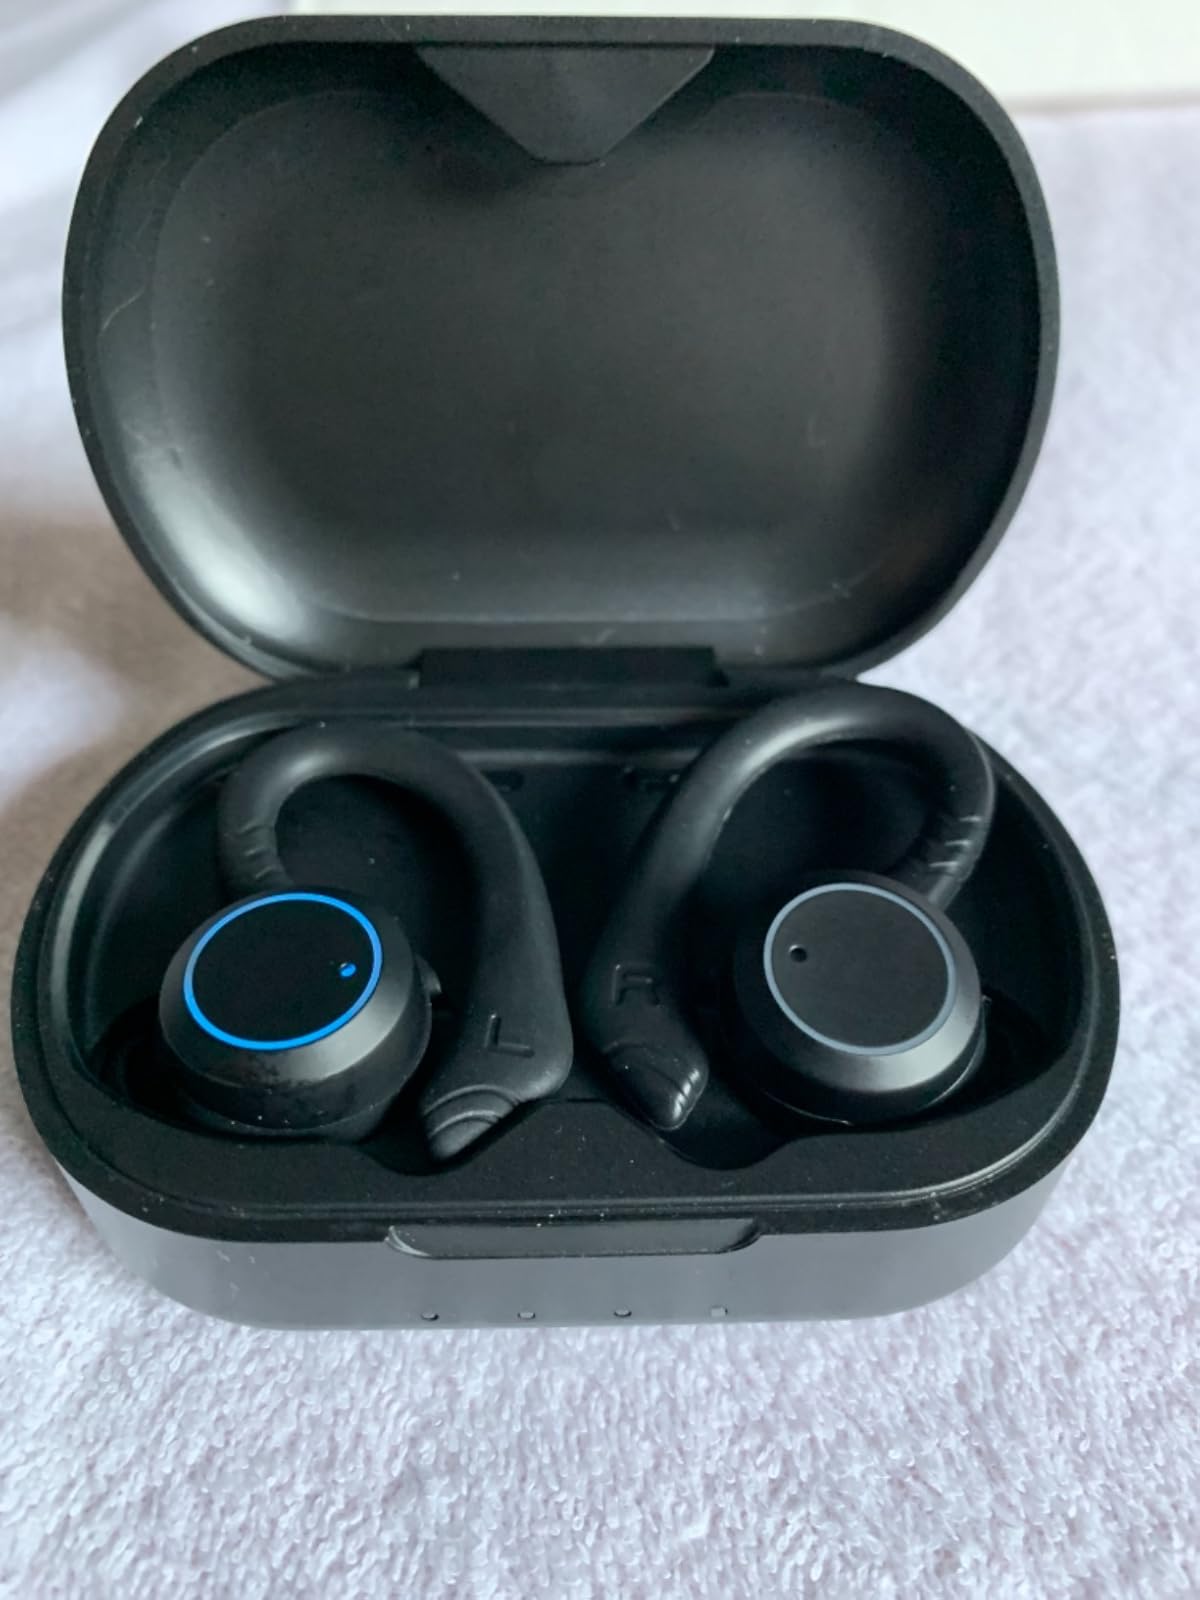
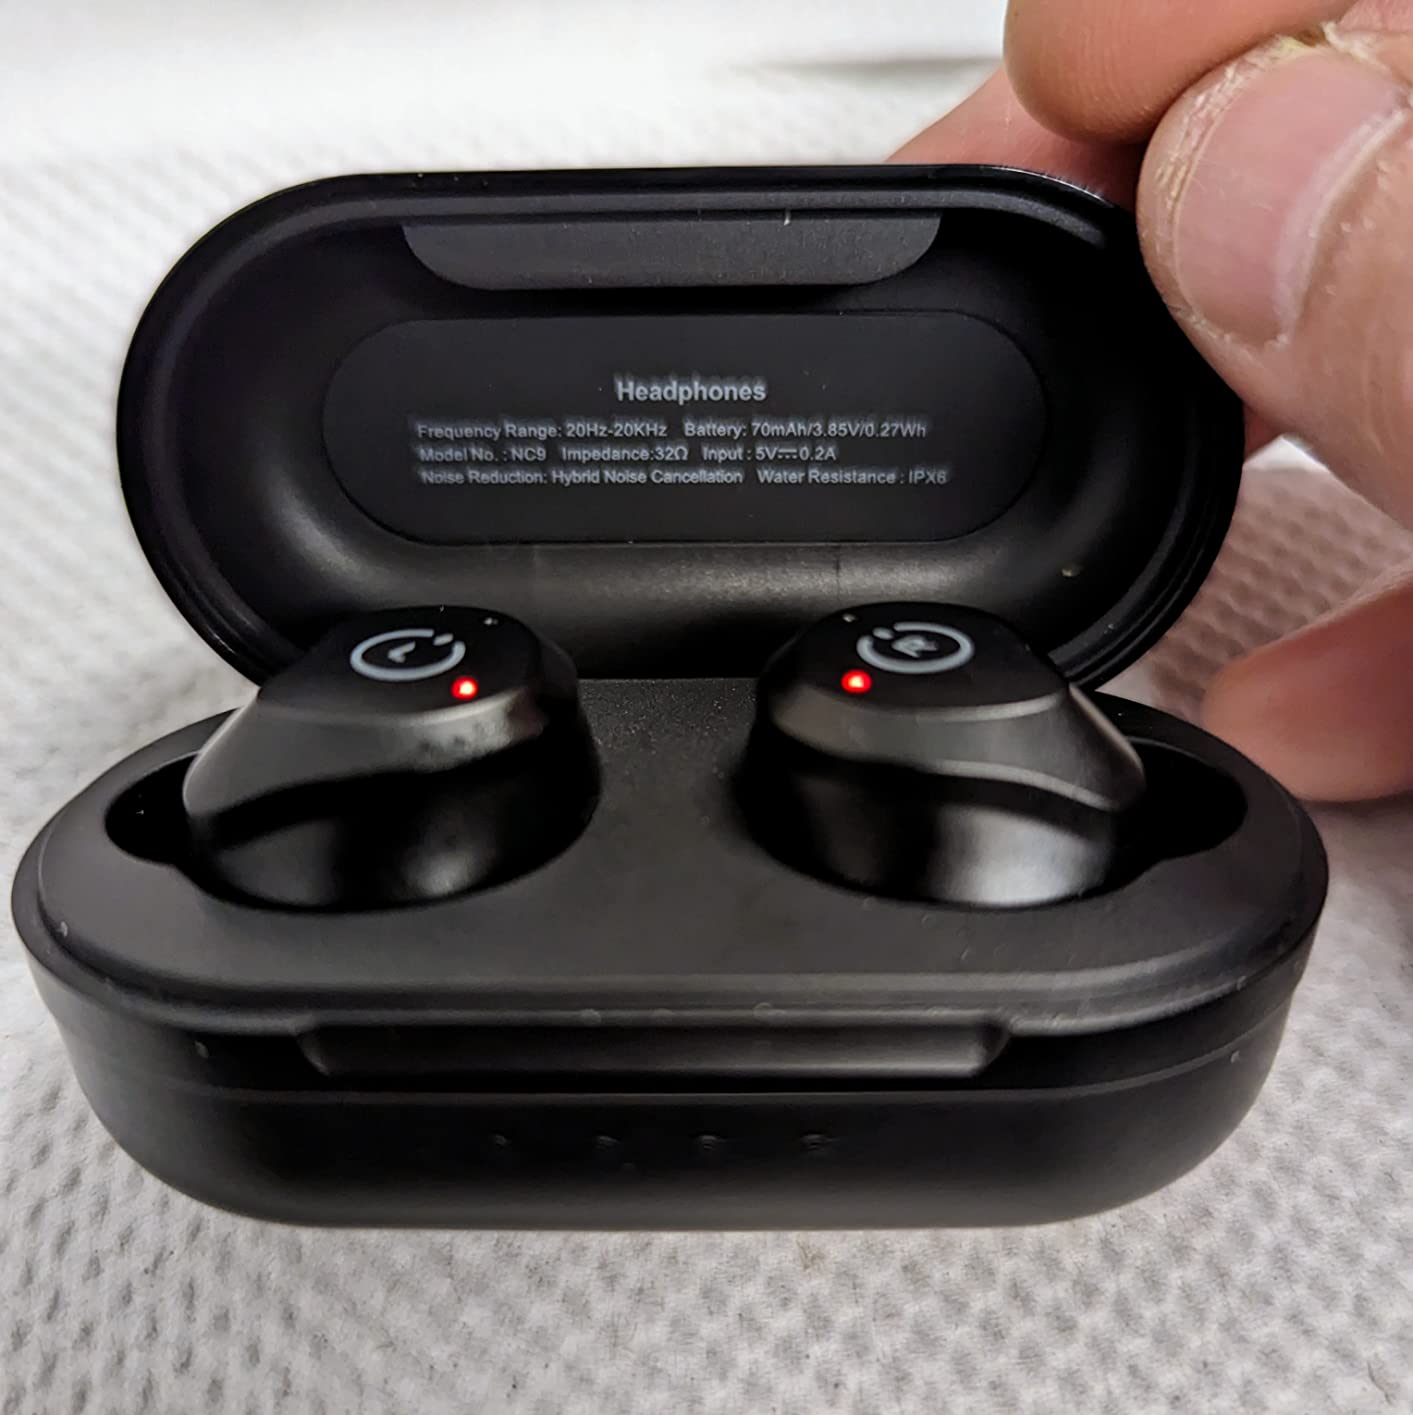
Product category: earbuds
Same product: no